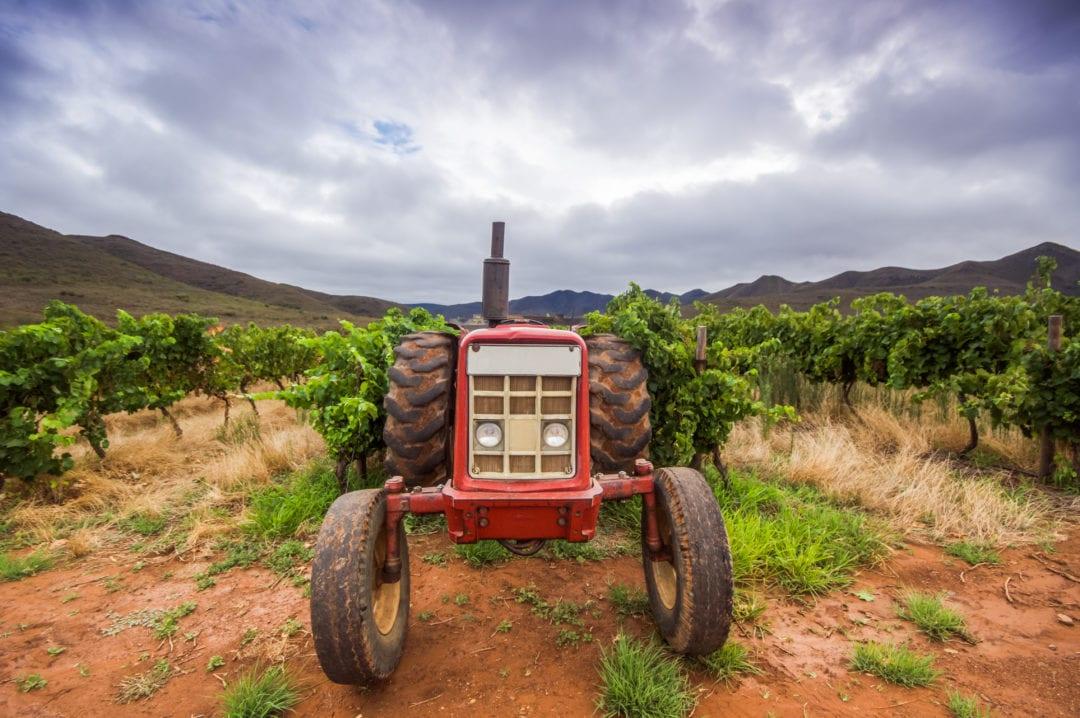
Mashine ya kilimo aina ya trekta, iliyoko ndani ya shamba kubwa lenye mimea iliyostawi vizuri. Hii hurahisisha shughuli za kilimo na kukuwa kwa uchumi wa biashara katika jamii fulani.